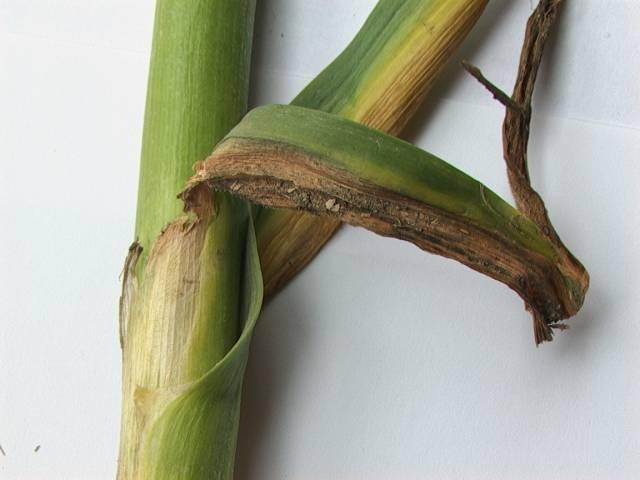
Plant: Garlic
Disease: garlic leaf blight